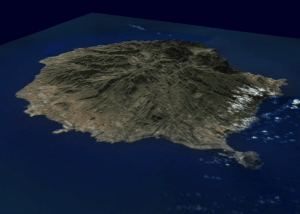
Vue panoramique 3D du Gran Canaria. Image réalisée à partir des données SRTM fournies gratuitement par la NASA.